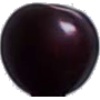
Label: cherry_wax_black